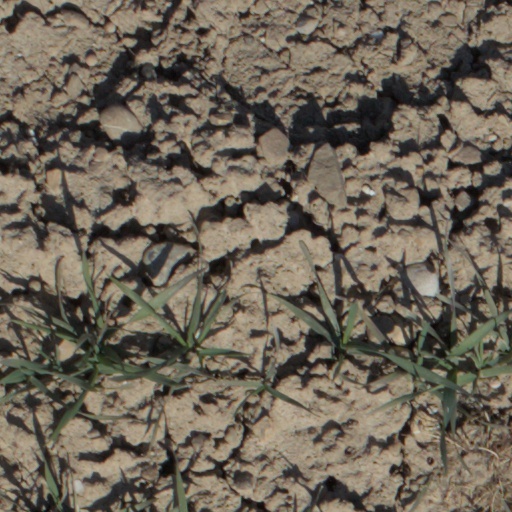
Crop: wheat